Salimgarh Fort

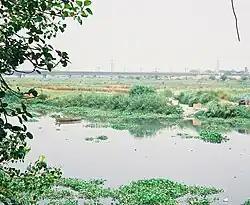
View of the Yamuna River from Salimgarh Fort, with the railway bridge in the background

During British rule, the Indian Rebellion of 1857, which was eventually suppressed by 1858, led to significant activity at the fort. The last Mughal emperor, Bahadur Shah Zafar II, was taken prisoner at Humayun's Tomb. During the rebellion, Salimgarh Fort became a centre of wartime operations. From the British perspective, Bahadur Shah Zafar's "complicity with the mutinous soldiers was obvious." He is said to have operated from this fort and convened meetings in August and early September 1857 to discuss war strategy. He reportedly observed artillery fire against the British Indian Army from the fort's ramparts.